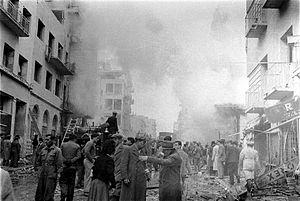
Le terrorisme palestinien fait référence aux actes de terrorisme perpétrés par des individus ou des organisations palestiniennes, principalement dans le cadre du conflit israélo-palestinien, du nationalisme palestinien et de l'islamisme.